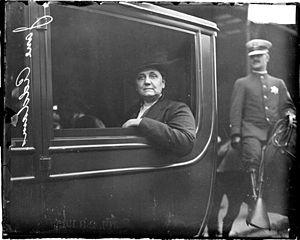
Jane Addams est une pionnière américaine, réformatrice et activiste, philosophe, sociologue, écrivaine, impliquée dans des causes telles que le droit de vote des femmes et la paix dans le monde. À une époque où des présidents comme Theodore Roosevelt et Woodrow Wilson se déclarent eux-mêmes réformateurs et activistes sociaux, Addams est une réformatrice éminente de l’ère progressiste. Elle a aidé l'Amérique à s'intéresser et à se concentrer sur des sujets relatifs à la maternité, comme les services nécessaires aux enfants, les conditions d'hygiène dans les milieux les plus défavorisés, ou encore la paix dans le monde. Elle déclara que si les femmes devaient être responsables de la sécurité de leur foyer, elles avaient besoin de voter pour être plus efficaces. Addams devient un modèle pour les femmes de la classe moyenne souhaitant améliorer les conditions de vie de leur foyer. Elle est de plus en plus reconnue comme membre du pragmatisme. En 1889, elle cofonde la Hull House, le premier centre d'œuvres sociales aux États-Unis, et en 1920, l'Union Américaine pour les Libertés Civiles.